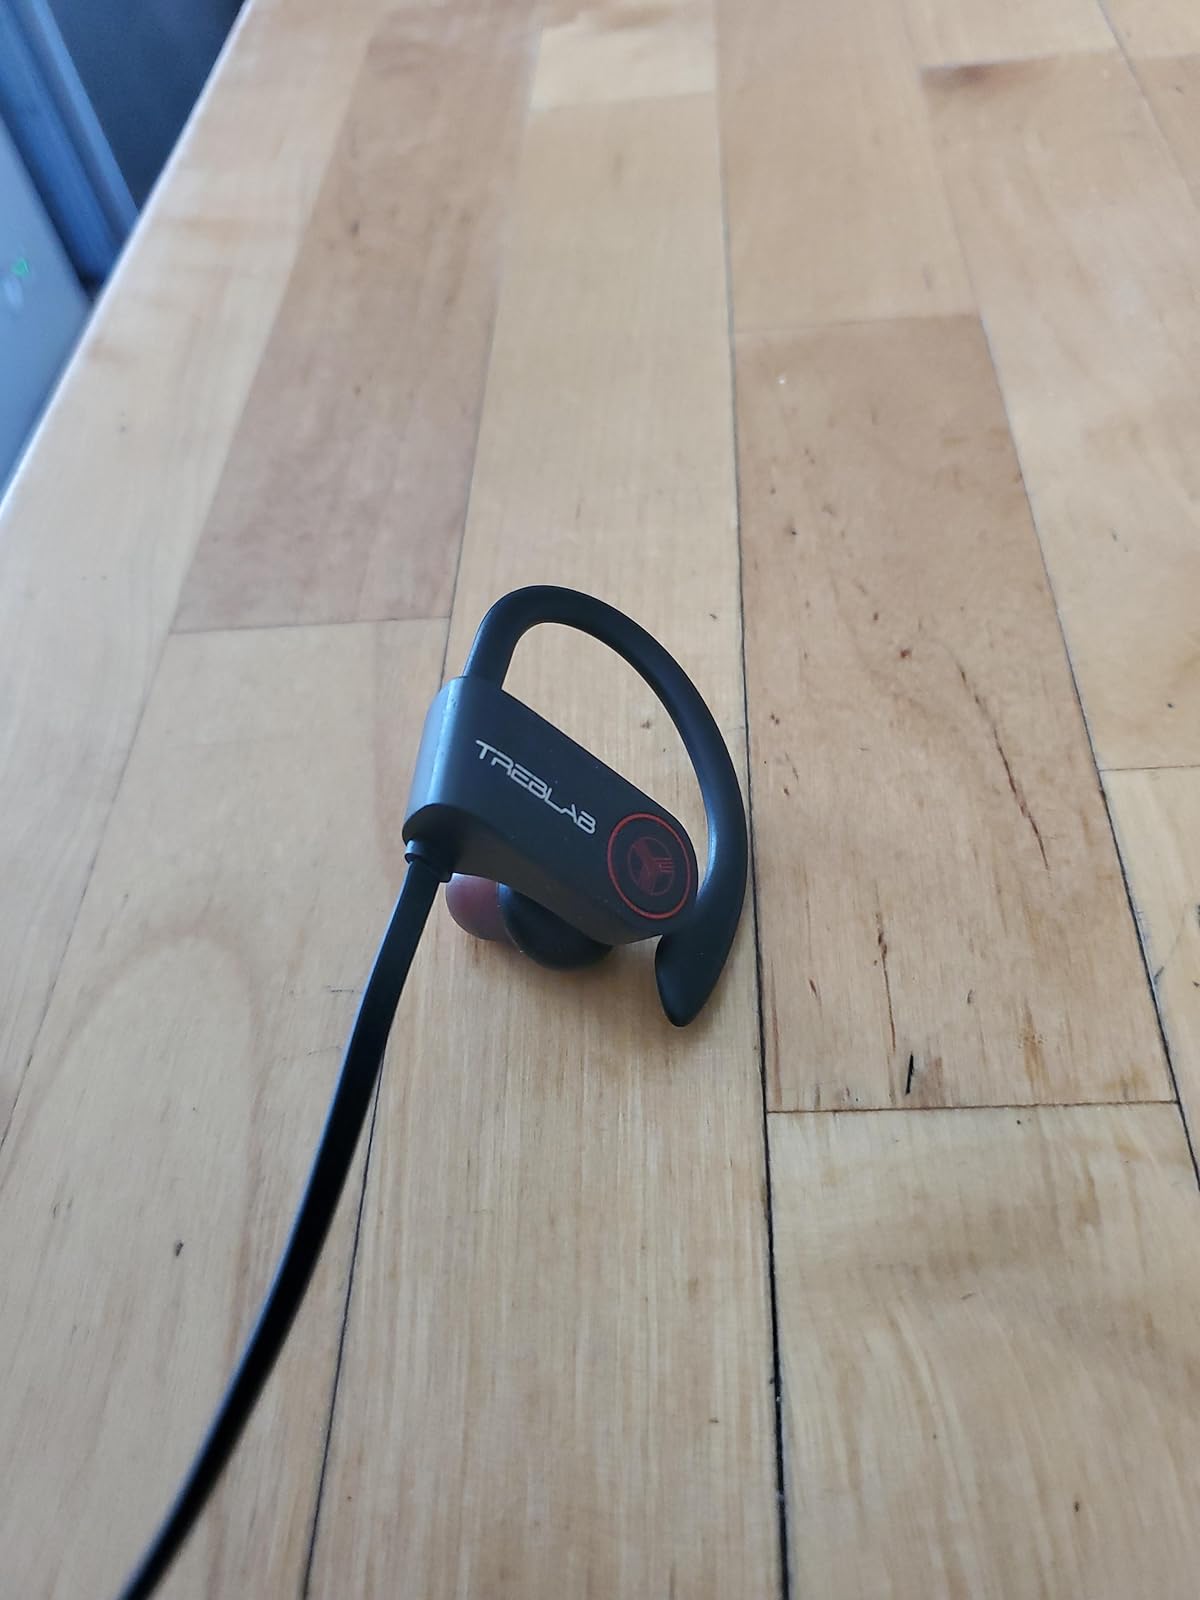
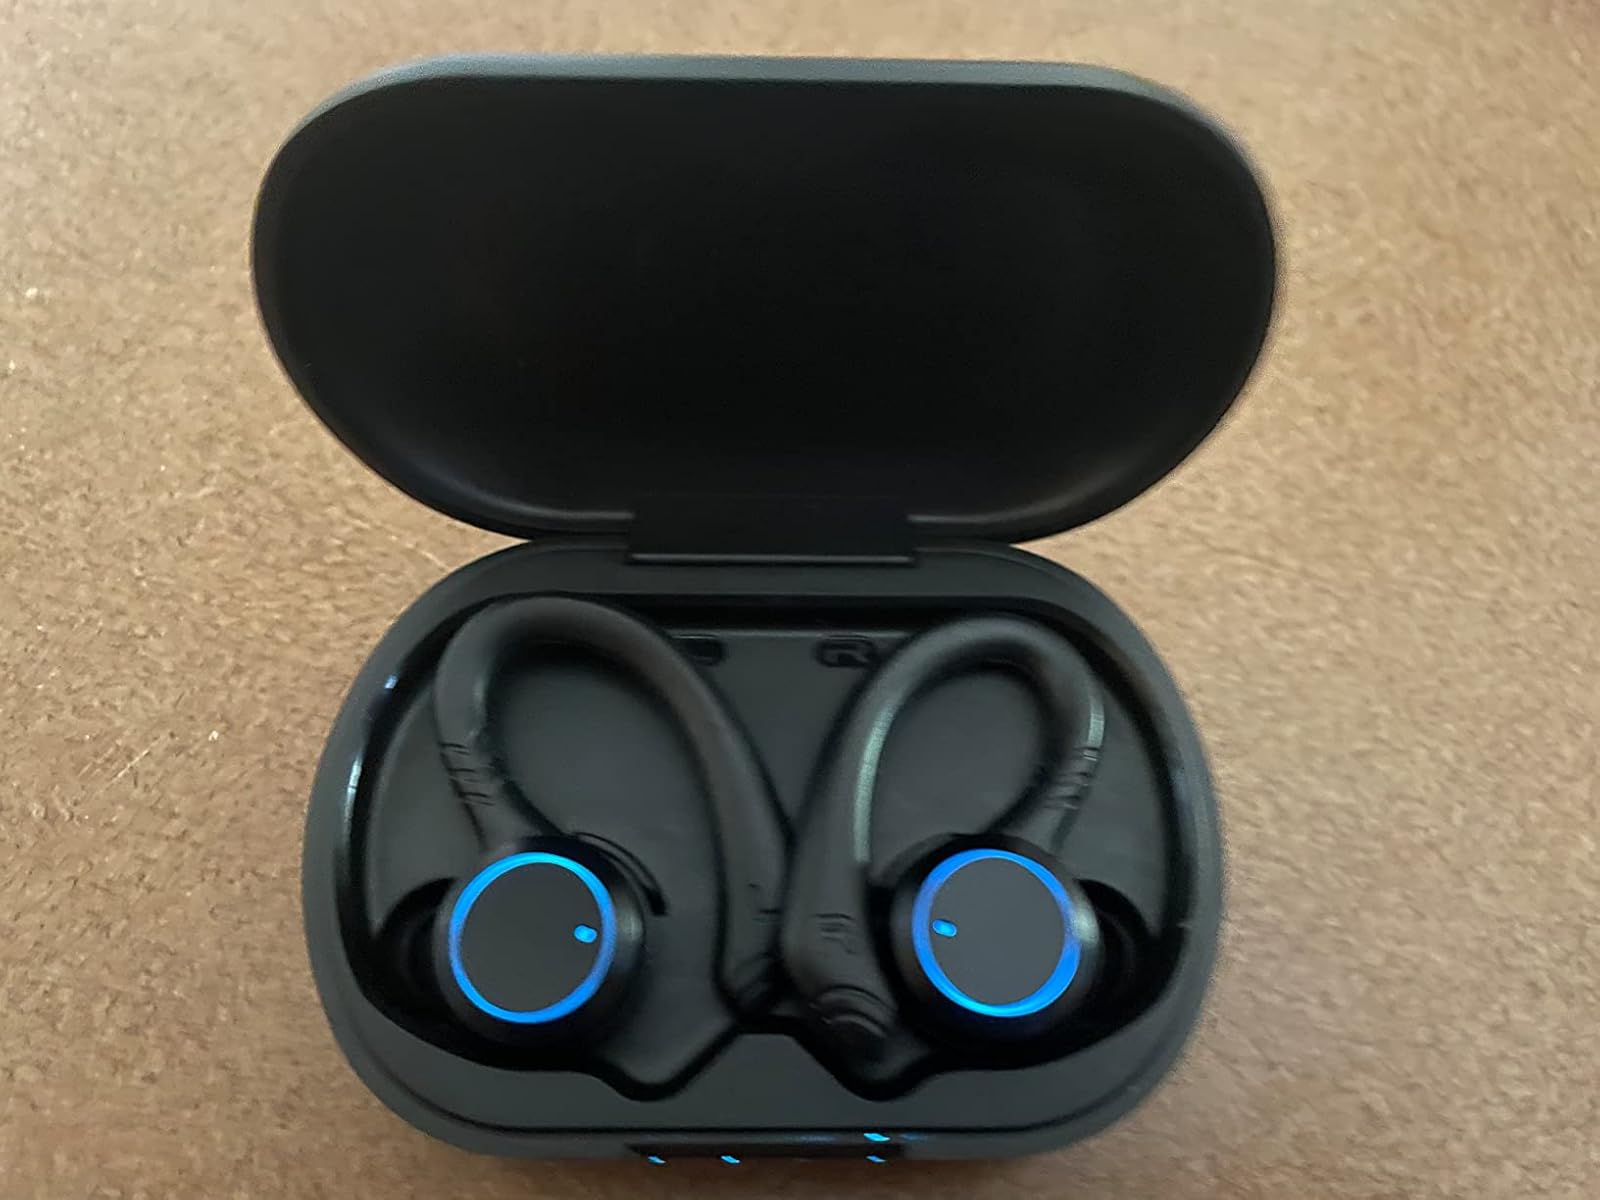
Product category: earbuds
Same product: no